Bryant Park

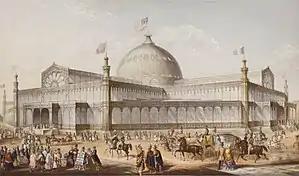
Painting of the New York Crystal Palace, 1853

In 1686, when the area was still a wilderness, New York's colonial governor, Thomas Dongan, designated the area now known as Bryant Park as a public space. George Washington's troops crossed the area while retreating from the Battle of Long Island in 1776. The road upon which Washington's troops retreated traversed the park site diagonally. The city acquired the land in 1822. Beginning in 1823, Bryant Park was designated a potter's field (a graveyard for the poor) and remained so until 1840, when thousands of bodies were moved to Wards Island.